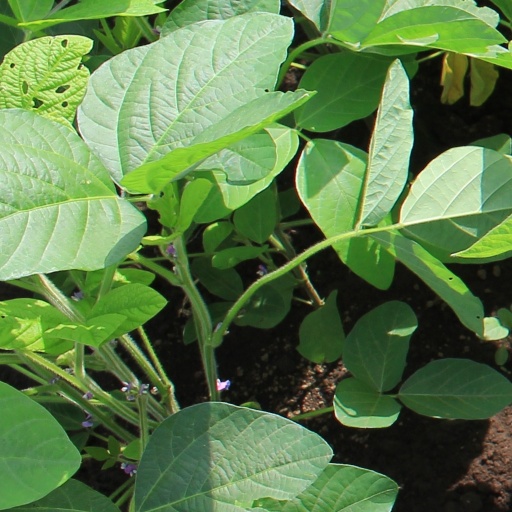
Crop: soybean